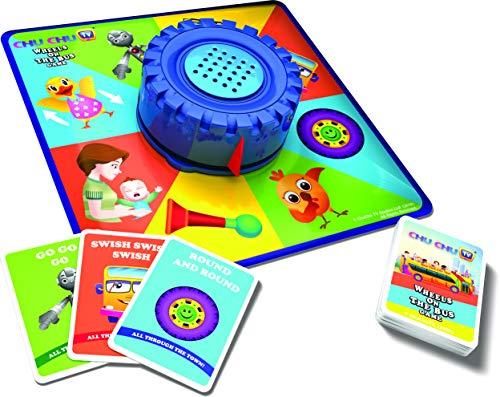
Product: Wheels on The Bus Matching Game
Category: Toys & Games | Games & Accessories | Board Games
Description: Plays the Wheels on the Bus song.
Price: $14.88
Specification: ProductDimensions:2.5x10.5x10.5inches|ItemWeight:12.8ounces|ShippingWeight:12.8ounces(Viewshippingratesandpolicies)|ASIN:B07RZ9FYTD|Itemmodelnumber:6054144|Manufacturerrecommendedage:36months-5years